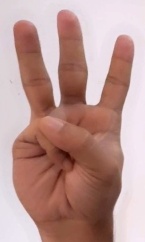
ASL sign: W